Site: brandenburg
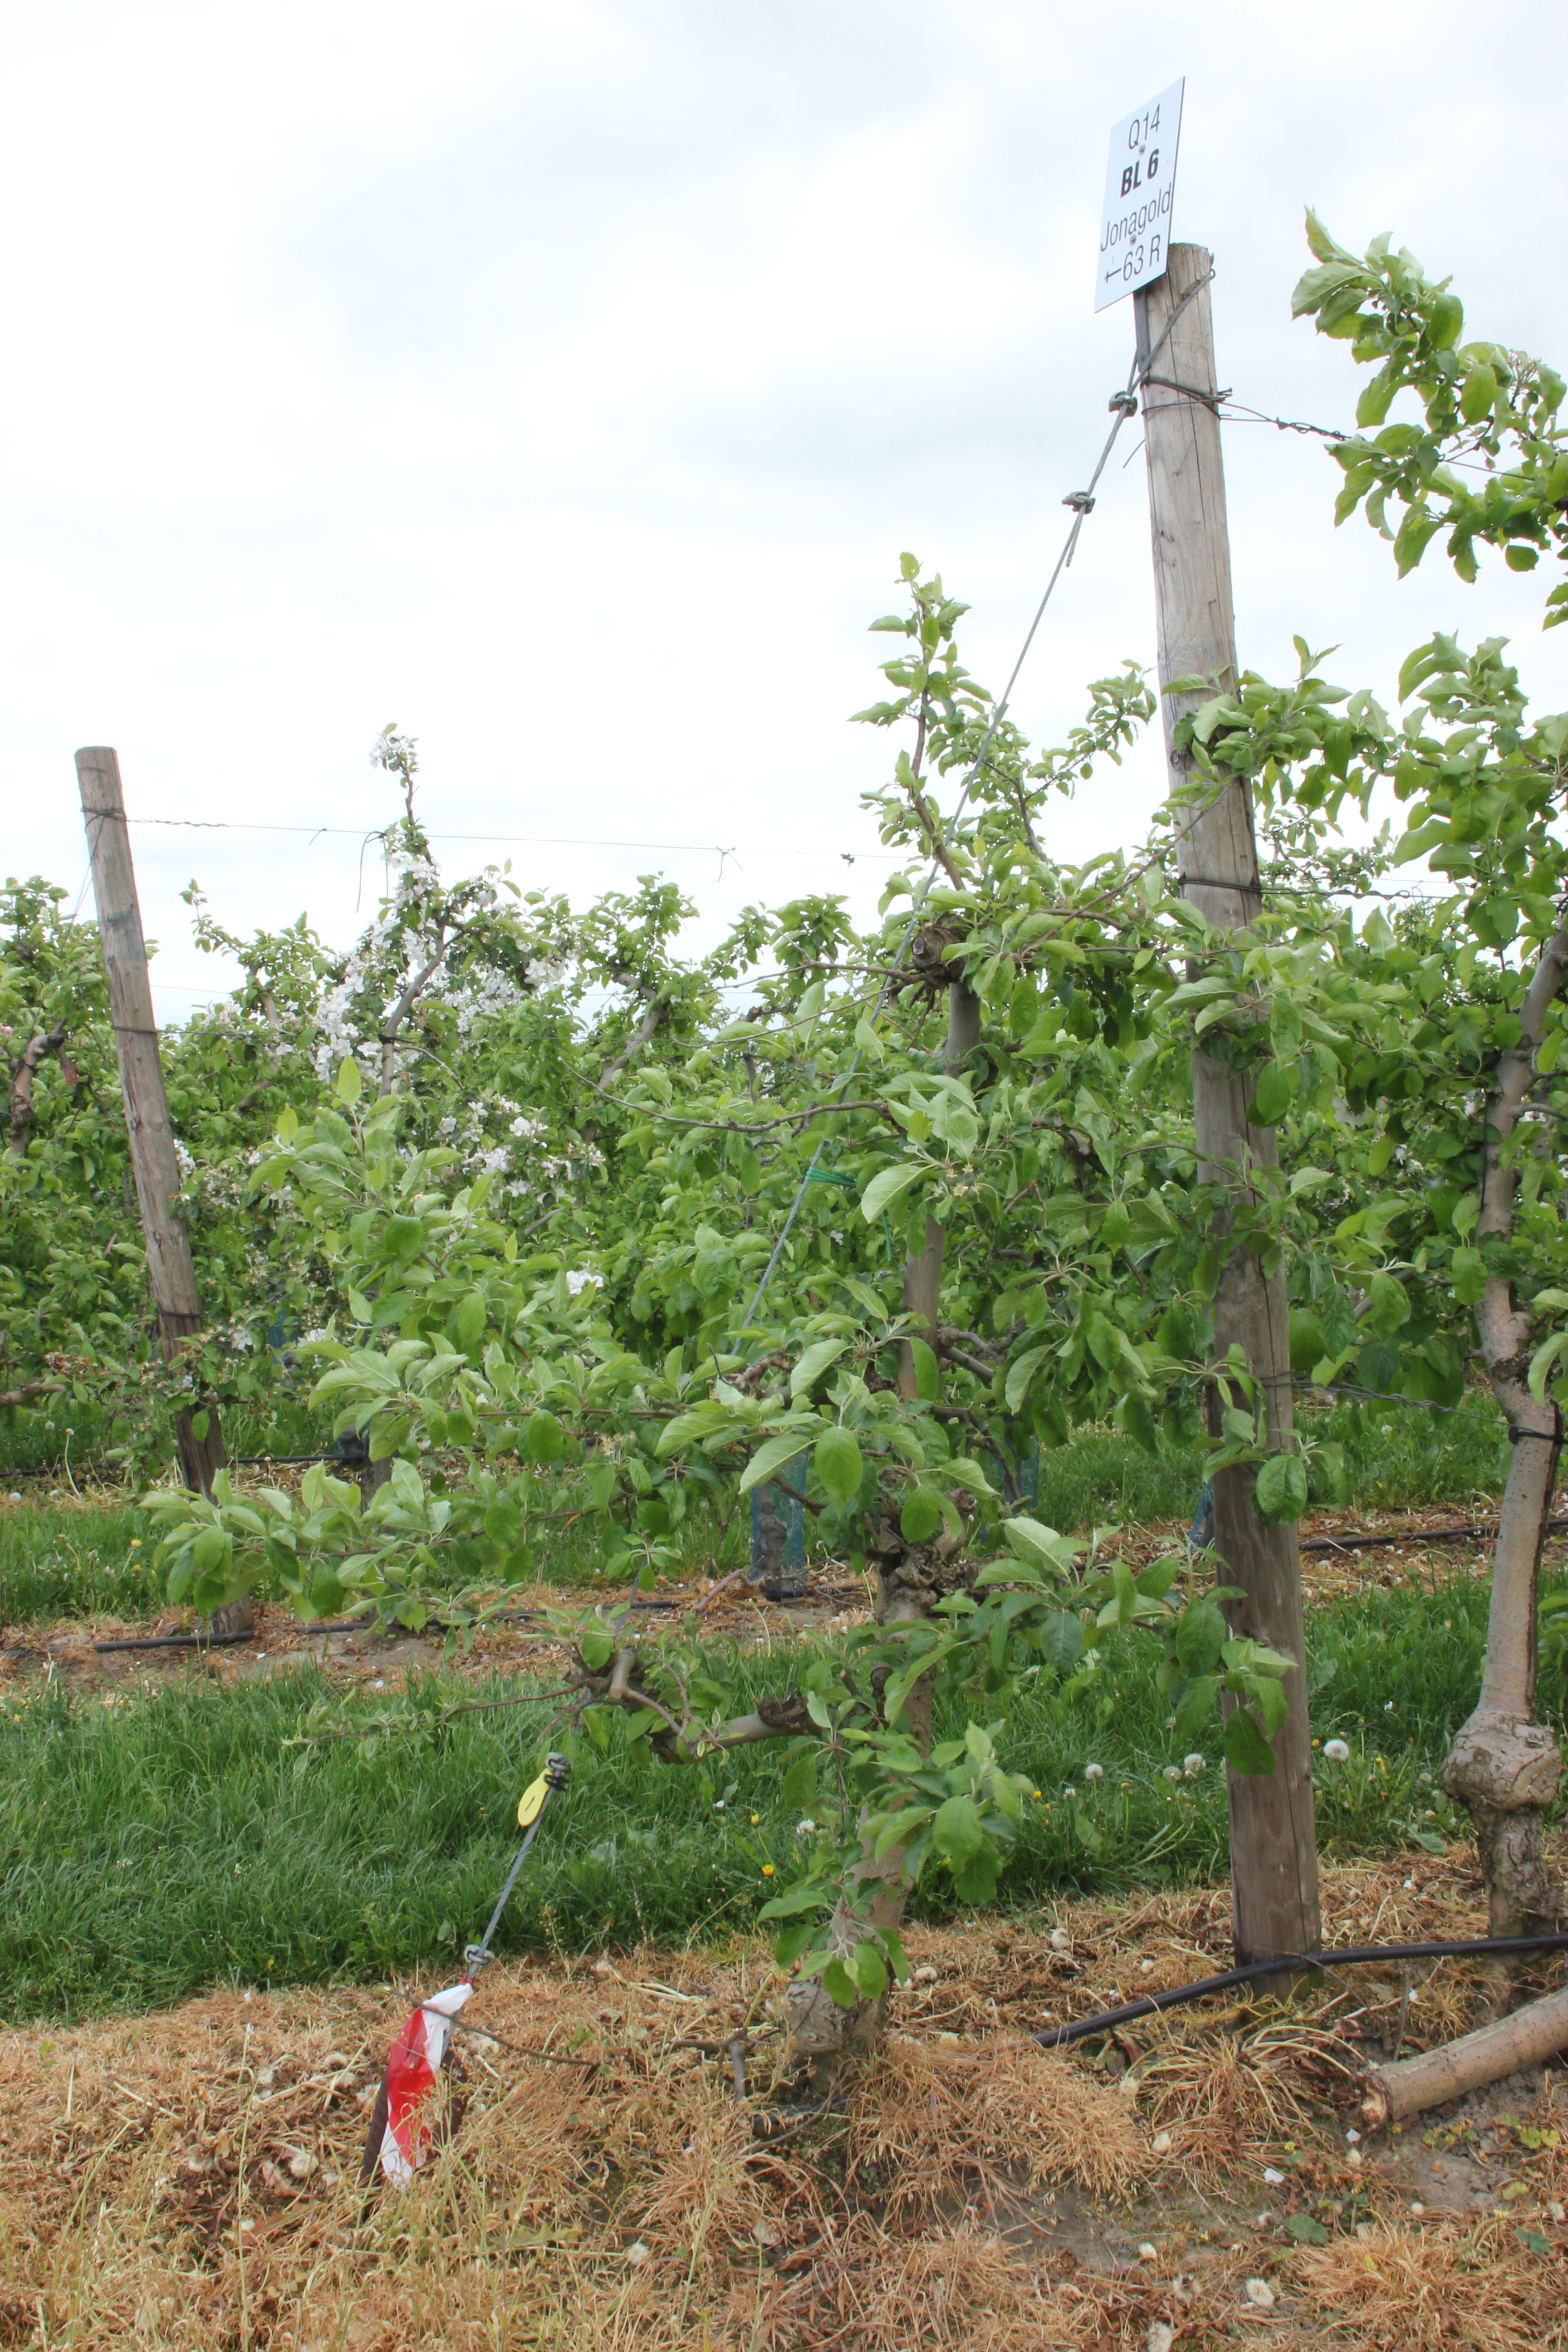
Growth stage (BBCH 67): Flowering